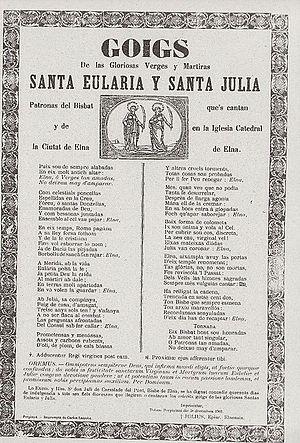
Goigs de la Cathédrale Sainte-Eulalie-et-Sainte-Julie d'Elne (1901)
Les goigs sont, dans les pays catalans, des compositions poétiques populaires en l'honneur de la Vierge ou de saints, imprimées sur des feuilles souvent illustrées. En catalan, langue d’origine, on emploie toujours le mot au pluriel, même lorsqu’il ne concerne qu’une seule œuvre, car à l’origine il s’agit de célébrer « les » sept joies de la Vierge. Les goigs étaient chantés lors des cérémonies religieuses, processions, fêtes votives, pèlerinages.
La cathédrale Sainte-Julie-et-Sainte-Eulalie d'Elne est le siège de l'évêque d'Elne dont le diocèse recouvrait les comarques catalanes du Roussillon, du Vallespir et du Conflent à sa création en 571. Elle domine la ville et ses environs depuis l'éminence sur laquelle elle est bâtie, aujourd'hui « ville haute ». Construite aux XIᵉ et XIIᵉ siècles, monument majeur de l'art roman catalan, elle fut le siège de l'évêché de cette partie septentrionale de la Catalogne du VIᵉ siècle jusqu'en 1602, lorsqu'il fut transféré à Perpignan. Elle est dédiée à sainte Julie et à sainte Eulalie de Mérida.